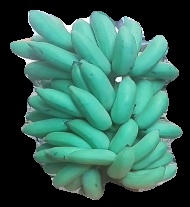
Variety: elakki-bale
Grade: grade2